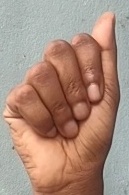
ASL sign: A